New Zealand

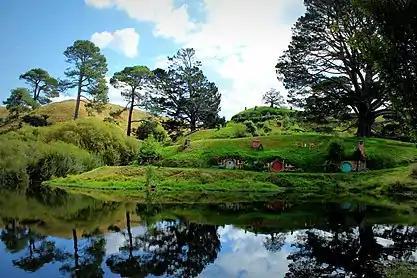
The Hobbiton Movie Set, located near Matamata, was used for "The Lord of the Rings" film trilogy.

In the 2023 census, a total of 67.8% of New Zealand residents identified ethnically as European, with 54.1% identifying as European alone, and 19.6% as Māori, with 7.3% identifying as Māori alone. Other major ethnic groups include Asian (17.3% total, 15.7% alone) and Pacific peoples (8.9%, 5.5% alone). New Zealand has a large multiethnic population, with the largest mixed groups being European and Māori (8.2%), Māori and Pacific peoples (0.9%), and European and Asian (0.9%). The population has become more multicultural and diverse in recent decades: in 1961, the census reported that the population of New Zealand was 92% European and 7% Māori, with Asian and Pacific minorities sharing the remaining 1%. However, New Zealand's non-European population is disproportionately concentrated in the North Island and especially in the Auckland Region: while Auckland is home to 33% of New Zealand's population, it is home to 62% of the country's Pasifika population and 60% of its Asian population.